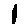
Label: 1